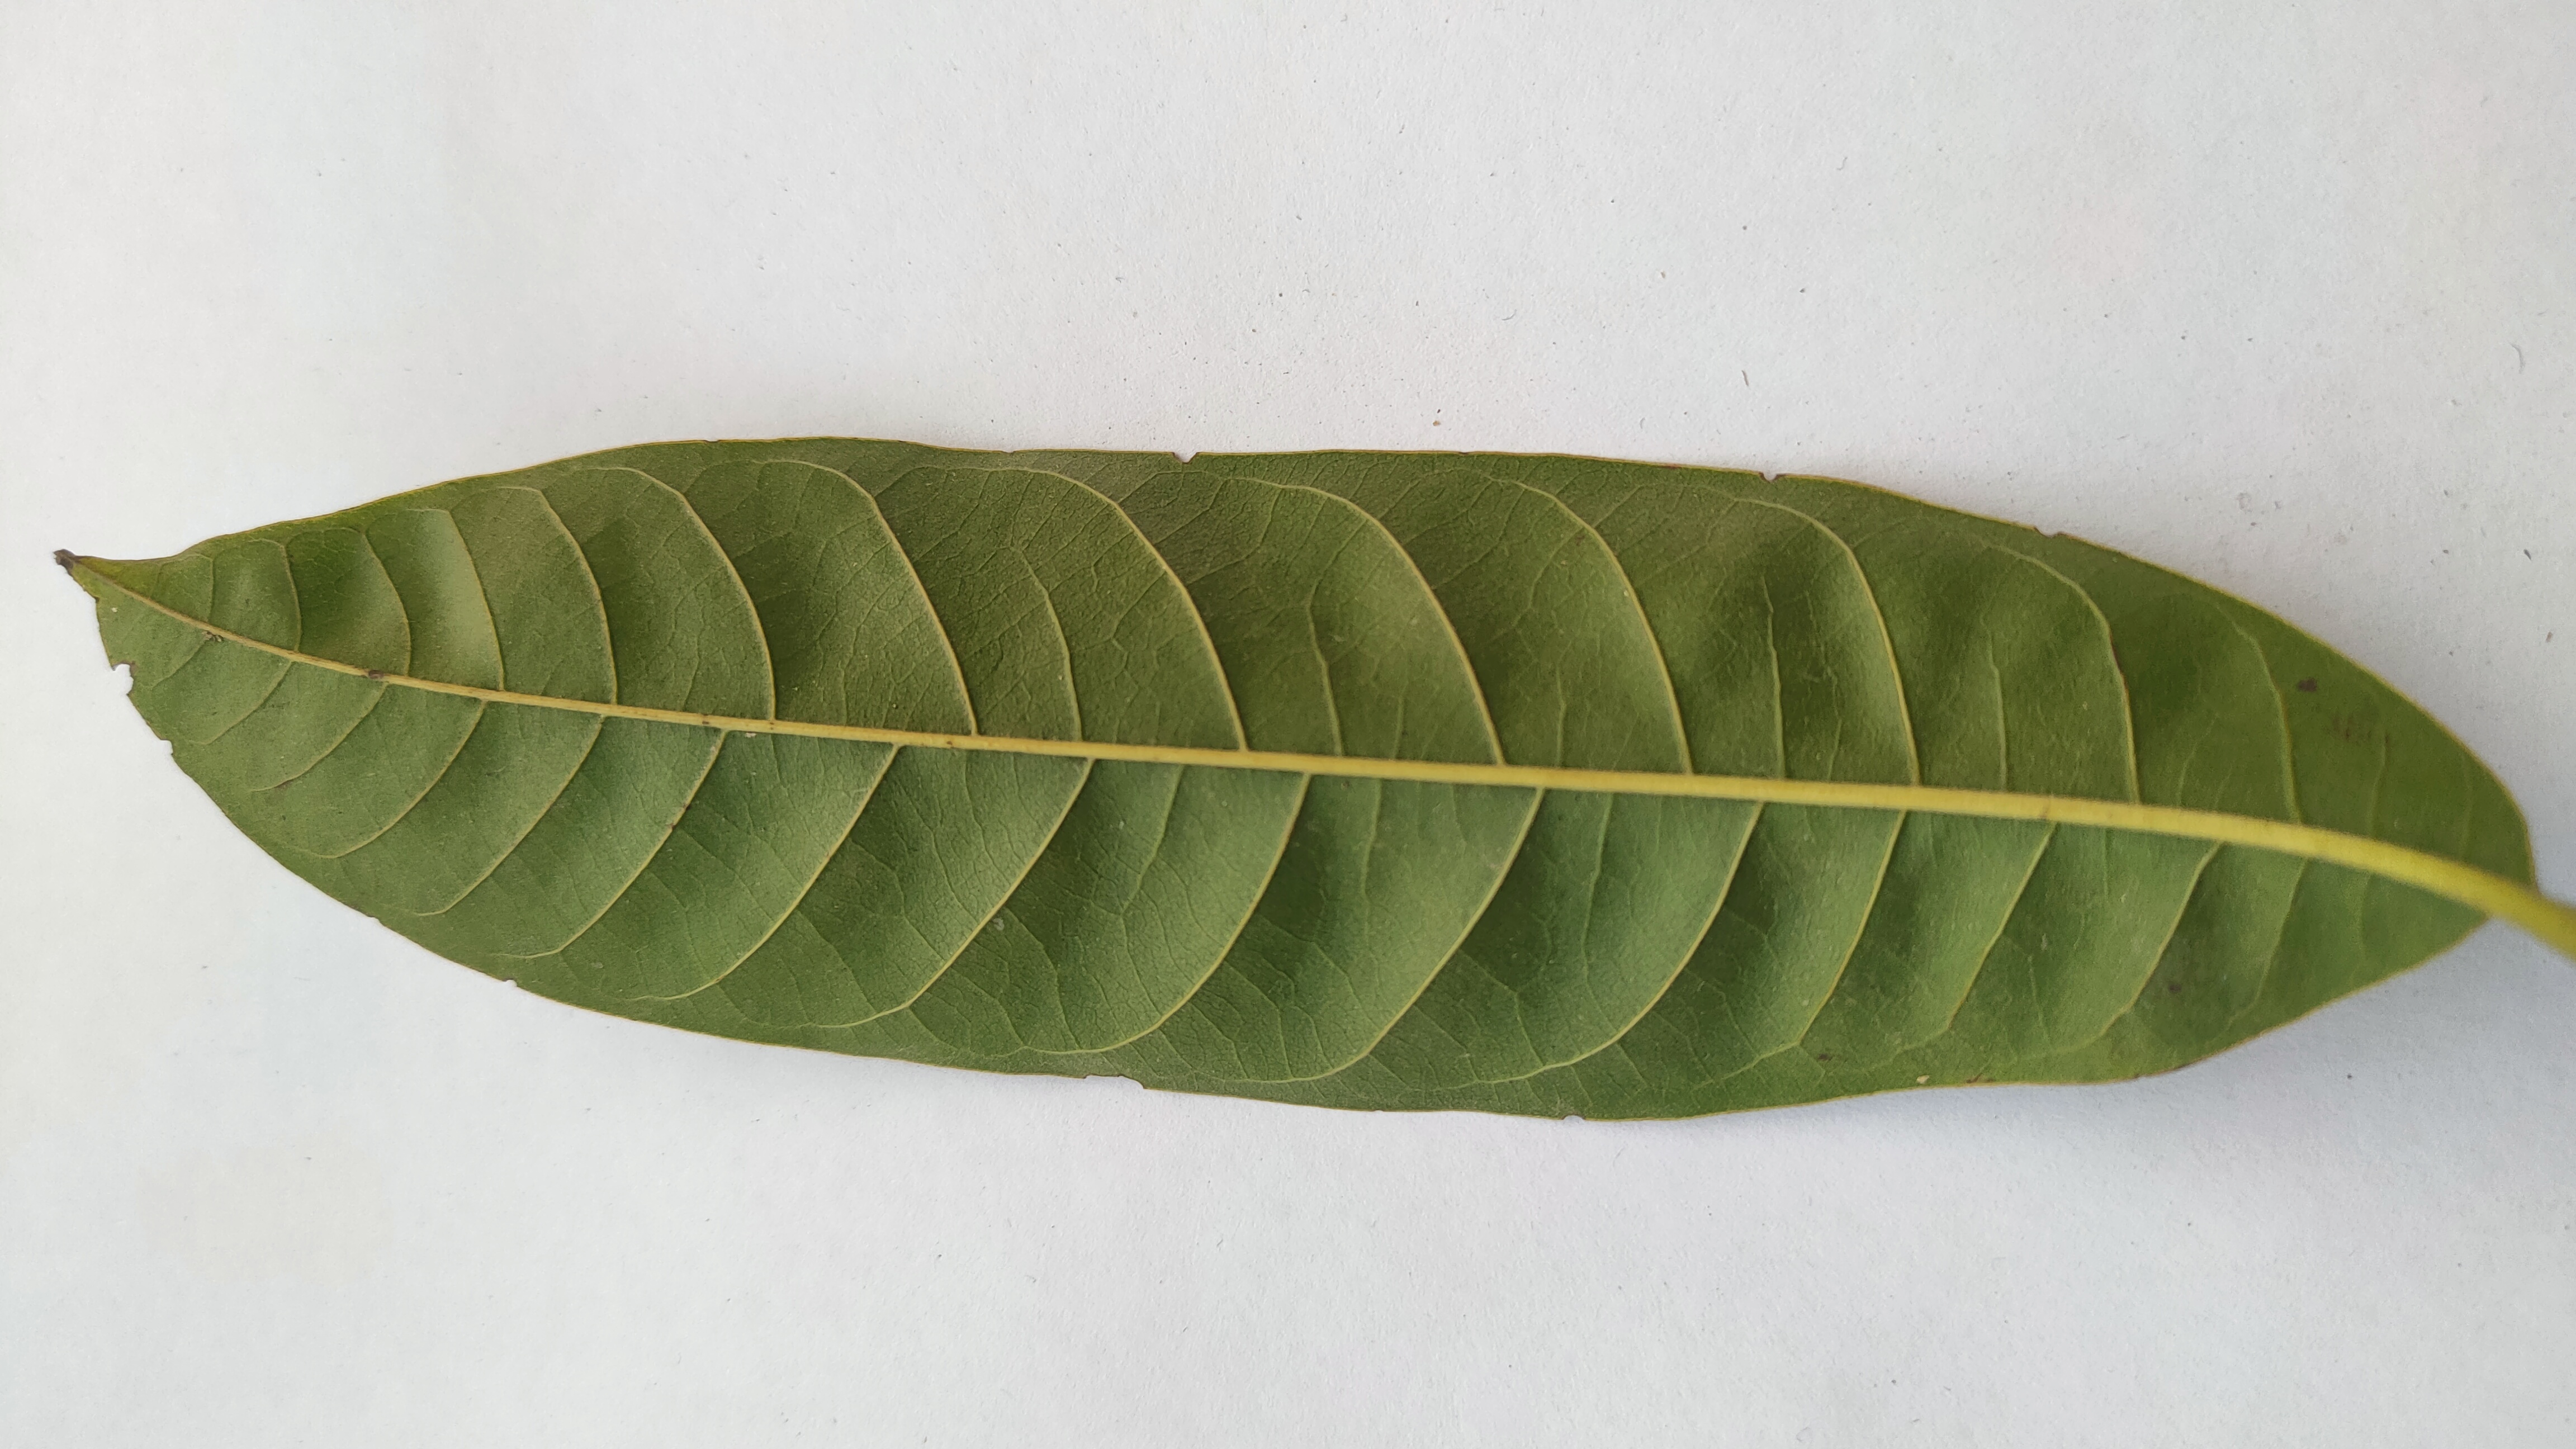
Leaf variety: Custard Apple